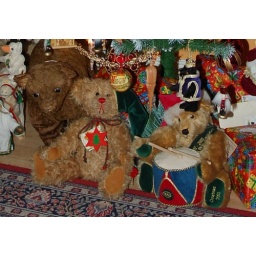
Christmas 2008 tree - bears under tree